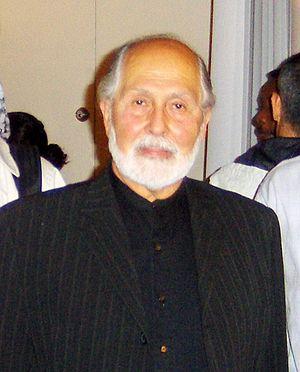
Seyyed Hossein Nasr, né le 7 avril 1933 à Téhéran, est un philosophe iranien, professeur d'études islamiques à l'université George Washington. Son œuvre écrite et ses conférences embrassent la philosophie, la religion, la spiritualité, la science, l'art, l'architecture, la littérature, l'environnement, ainsi que le dialogue inter-culturel.